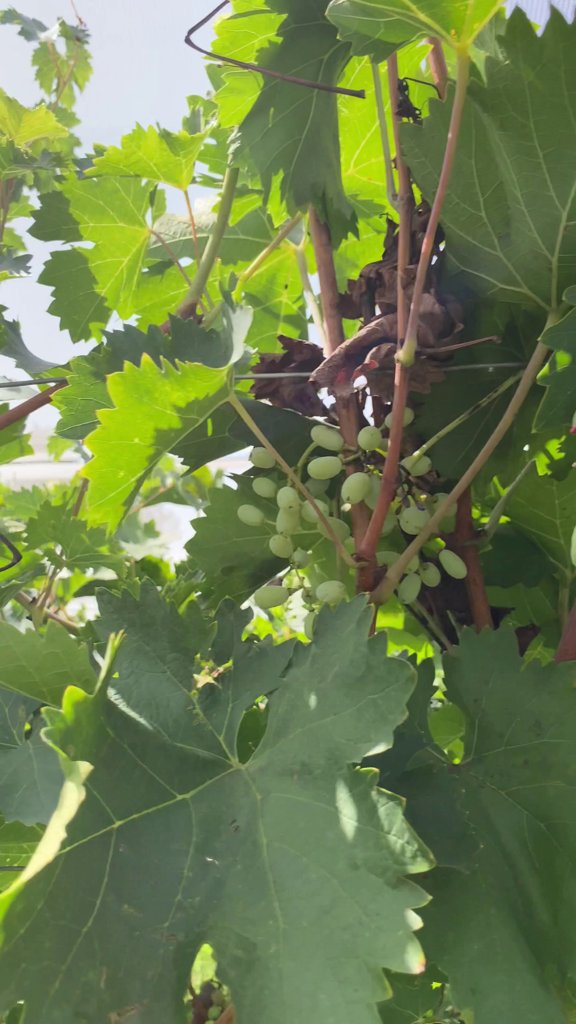
Berries visible: 29
Grape clusters: 1